Causes of the First Intifada

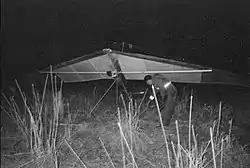
An Israeli soldier inspects one of the hang gliders used by the PLFP-GC to perpetrate the Night of the Gliders attack in November 1987. The attack was the deadliest Palestinian attack inside Israel in almost a decade.

Israeli political scientist Yitzhak Reiter has argued that "the major cause of the uprising was the deadlock in negotiating the Palestinian demands to Israel's end of occupation in the West Bank and Gaza and the establishment of a Palestinian independent state."